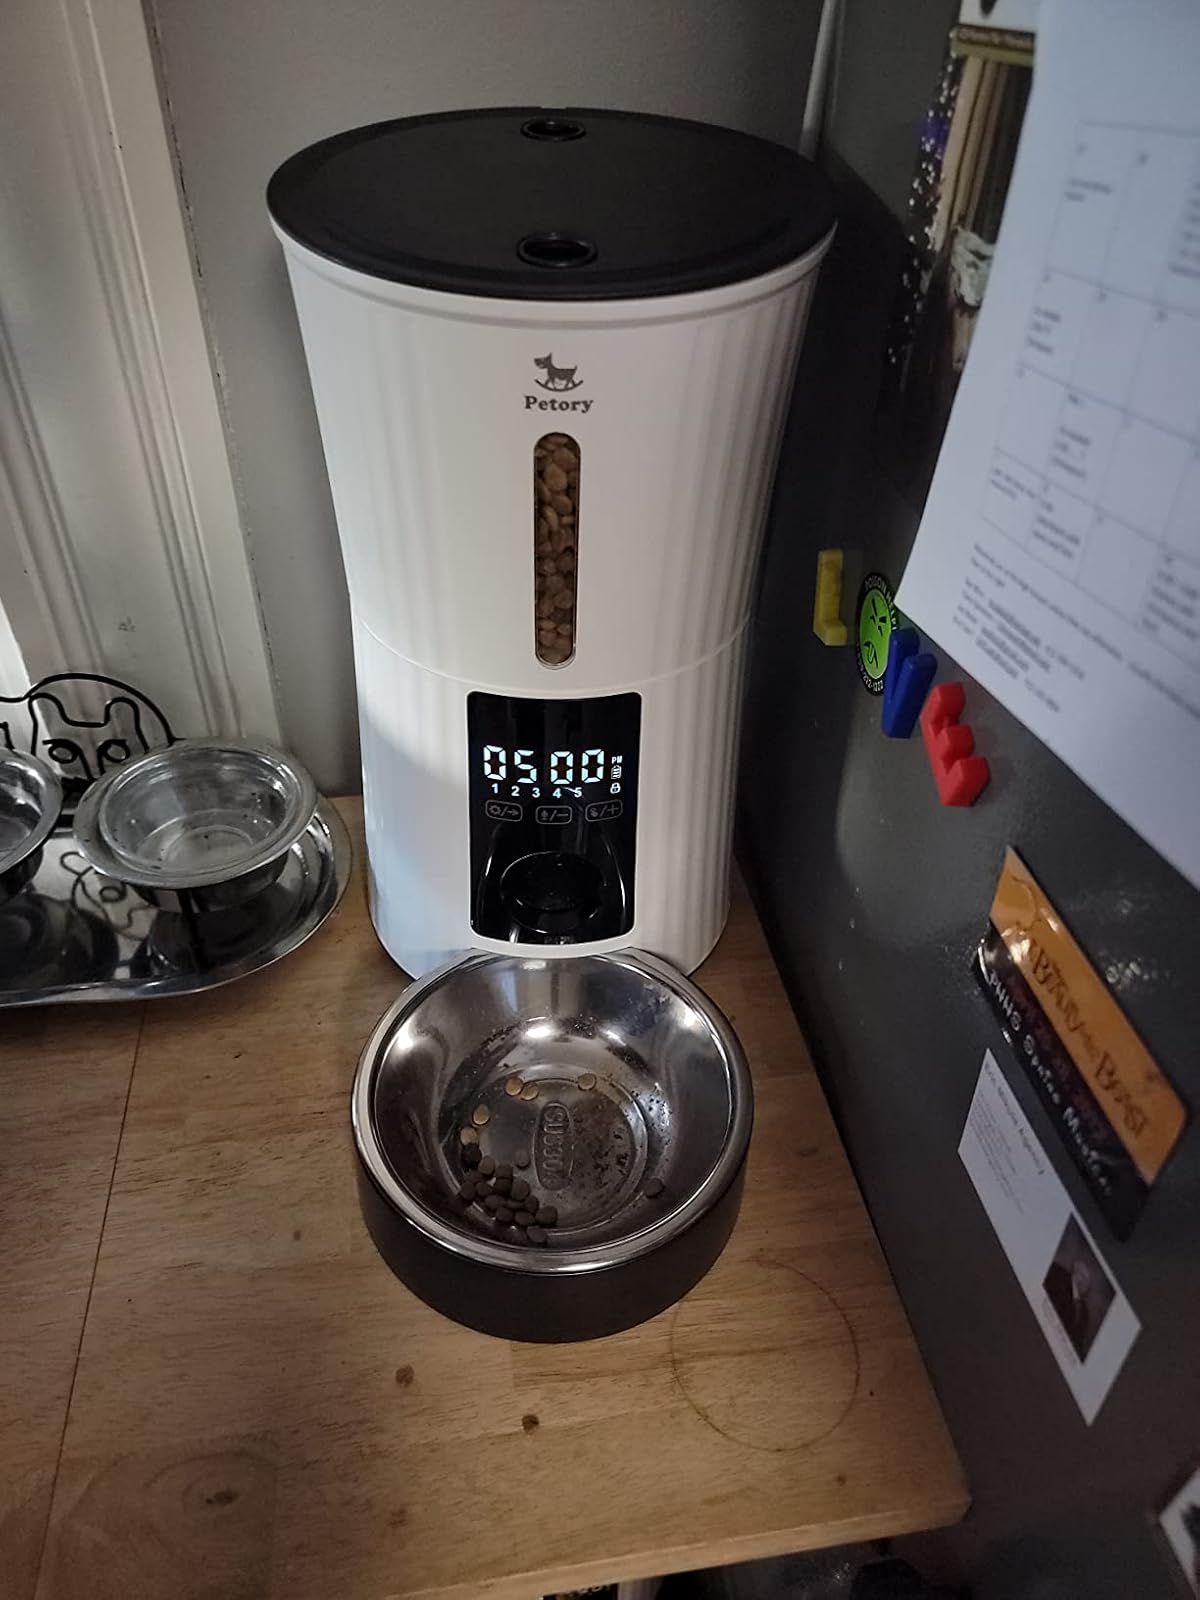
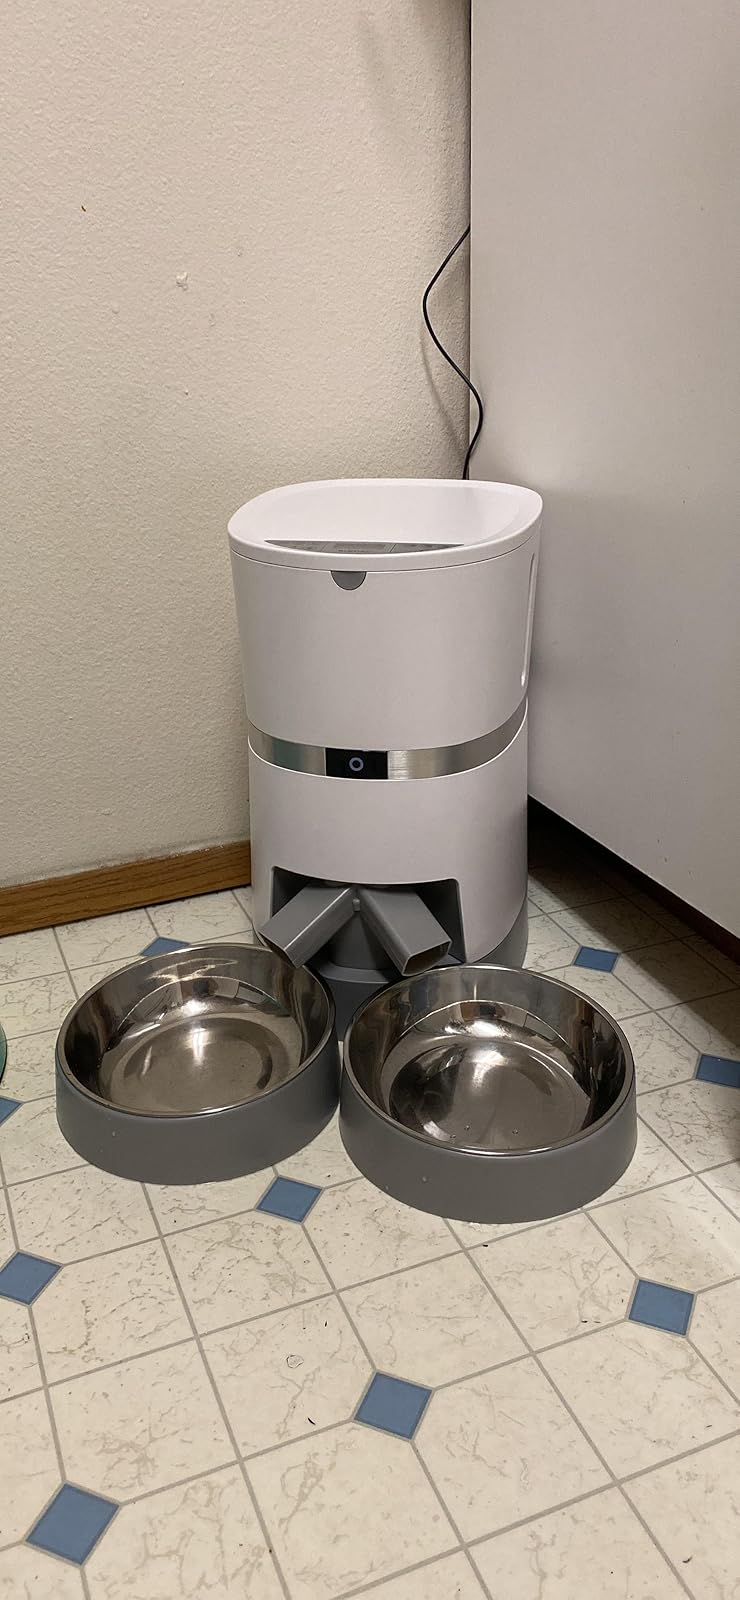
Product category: items_feeder
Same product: no